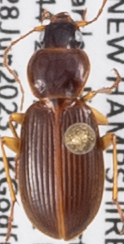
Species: Synuchus impunctatus
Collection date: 2023-06-28
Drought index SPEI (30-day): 1.478
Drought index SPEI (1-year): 1.012
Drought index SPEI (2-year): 0.51